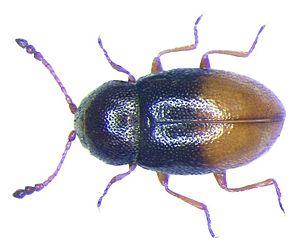
Atomaria est un genre d'insectes coléoptères de la famille des Cryptophagidae, originaires d'Europe.